The Zutons

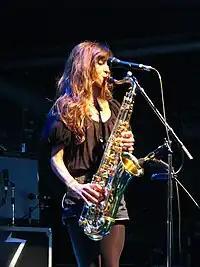
Abi Harding playing the saxophone in 2008

As the November tour began, the band gave an interview to STV discussing songwriting, making videos and their American dates with The Killers. In a separate interview, Payne complained about the tendency of music writers and magazines to generalise a particular city as the breeding ground of new 'movements', "A lot of bands get lumped in when they're in the same neck of the woods and journalists–especially in England–like to make a big deal out of that and make it into a scene, as if the individual bands aren't good enough to write about."